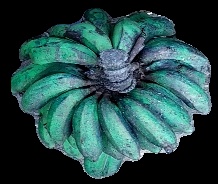
Variety: rasbale
Grade: grade3